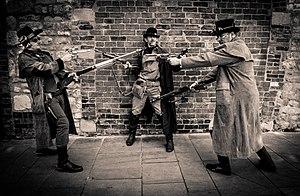
L’impasse mexicaine est stricto sensu une situation où au moins trois individus ou groupes d'individus se menacent mutuellement et où aucun n'a intérêt à attaquer le premier. En effet, éliminer un de ses opposants mettrait en danger le personnage vis-à-vis des autres antagonistes. La stratégie gagnante consiste à attendre qu'un autre agisse, bloquant ainsi toute action.